Norrtil Runestones

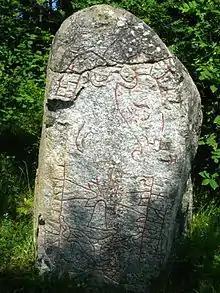
Runic stone U 410

The stone is located on the south-eastern side of a hill , which was evidently a local burial ground in the Viking Age. Several graves of that period marked by stone settings are in the near proximity to the monument.